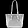
Label: Bag